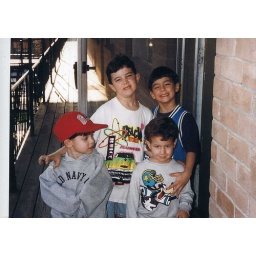
aww the jobros, minus the boy in the red hat. &lt;b&gt;Credit: Hollwood705-Online &lt;/b&gt;